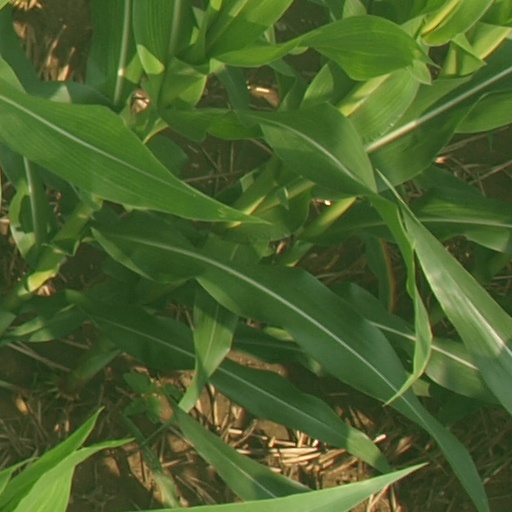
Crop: maize; corn